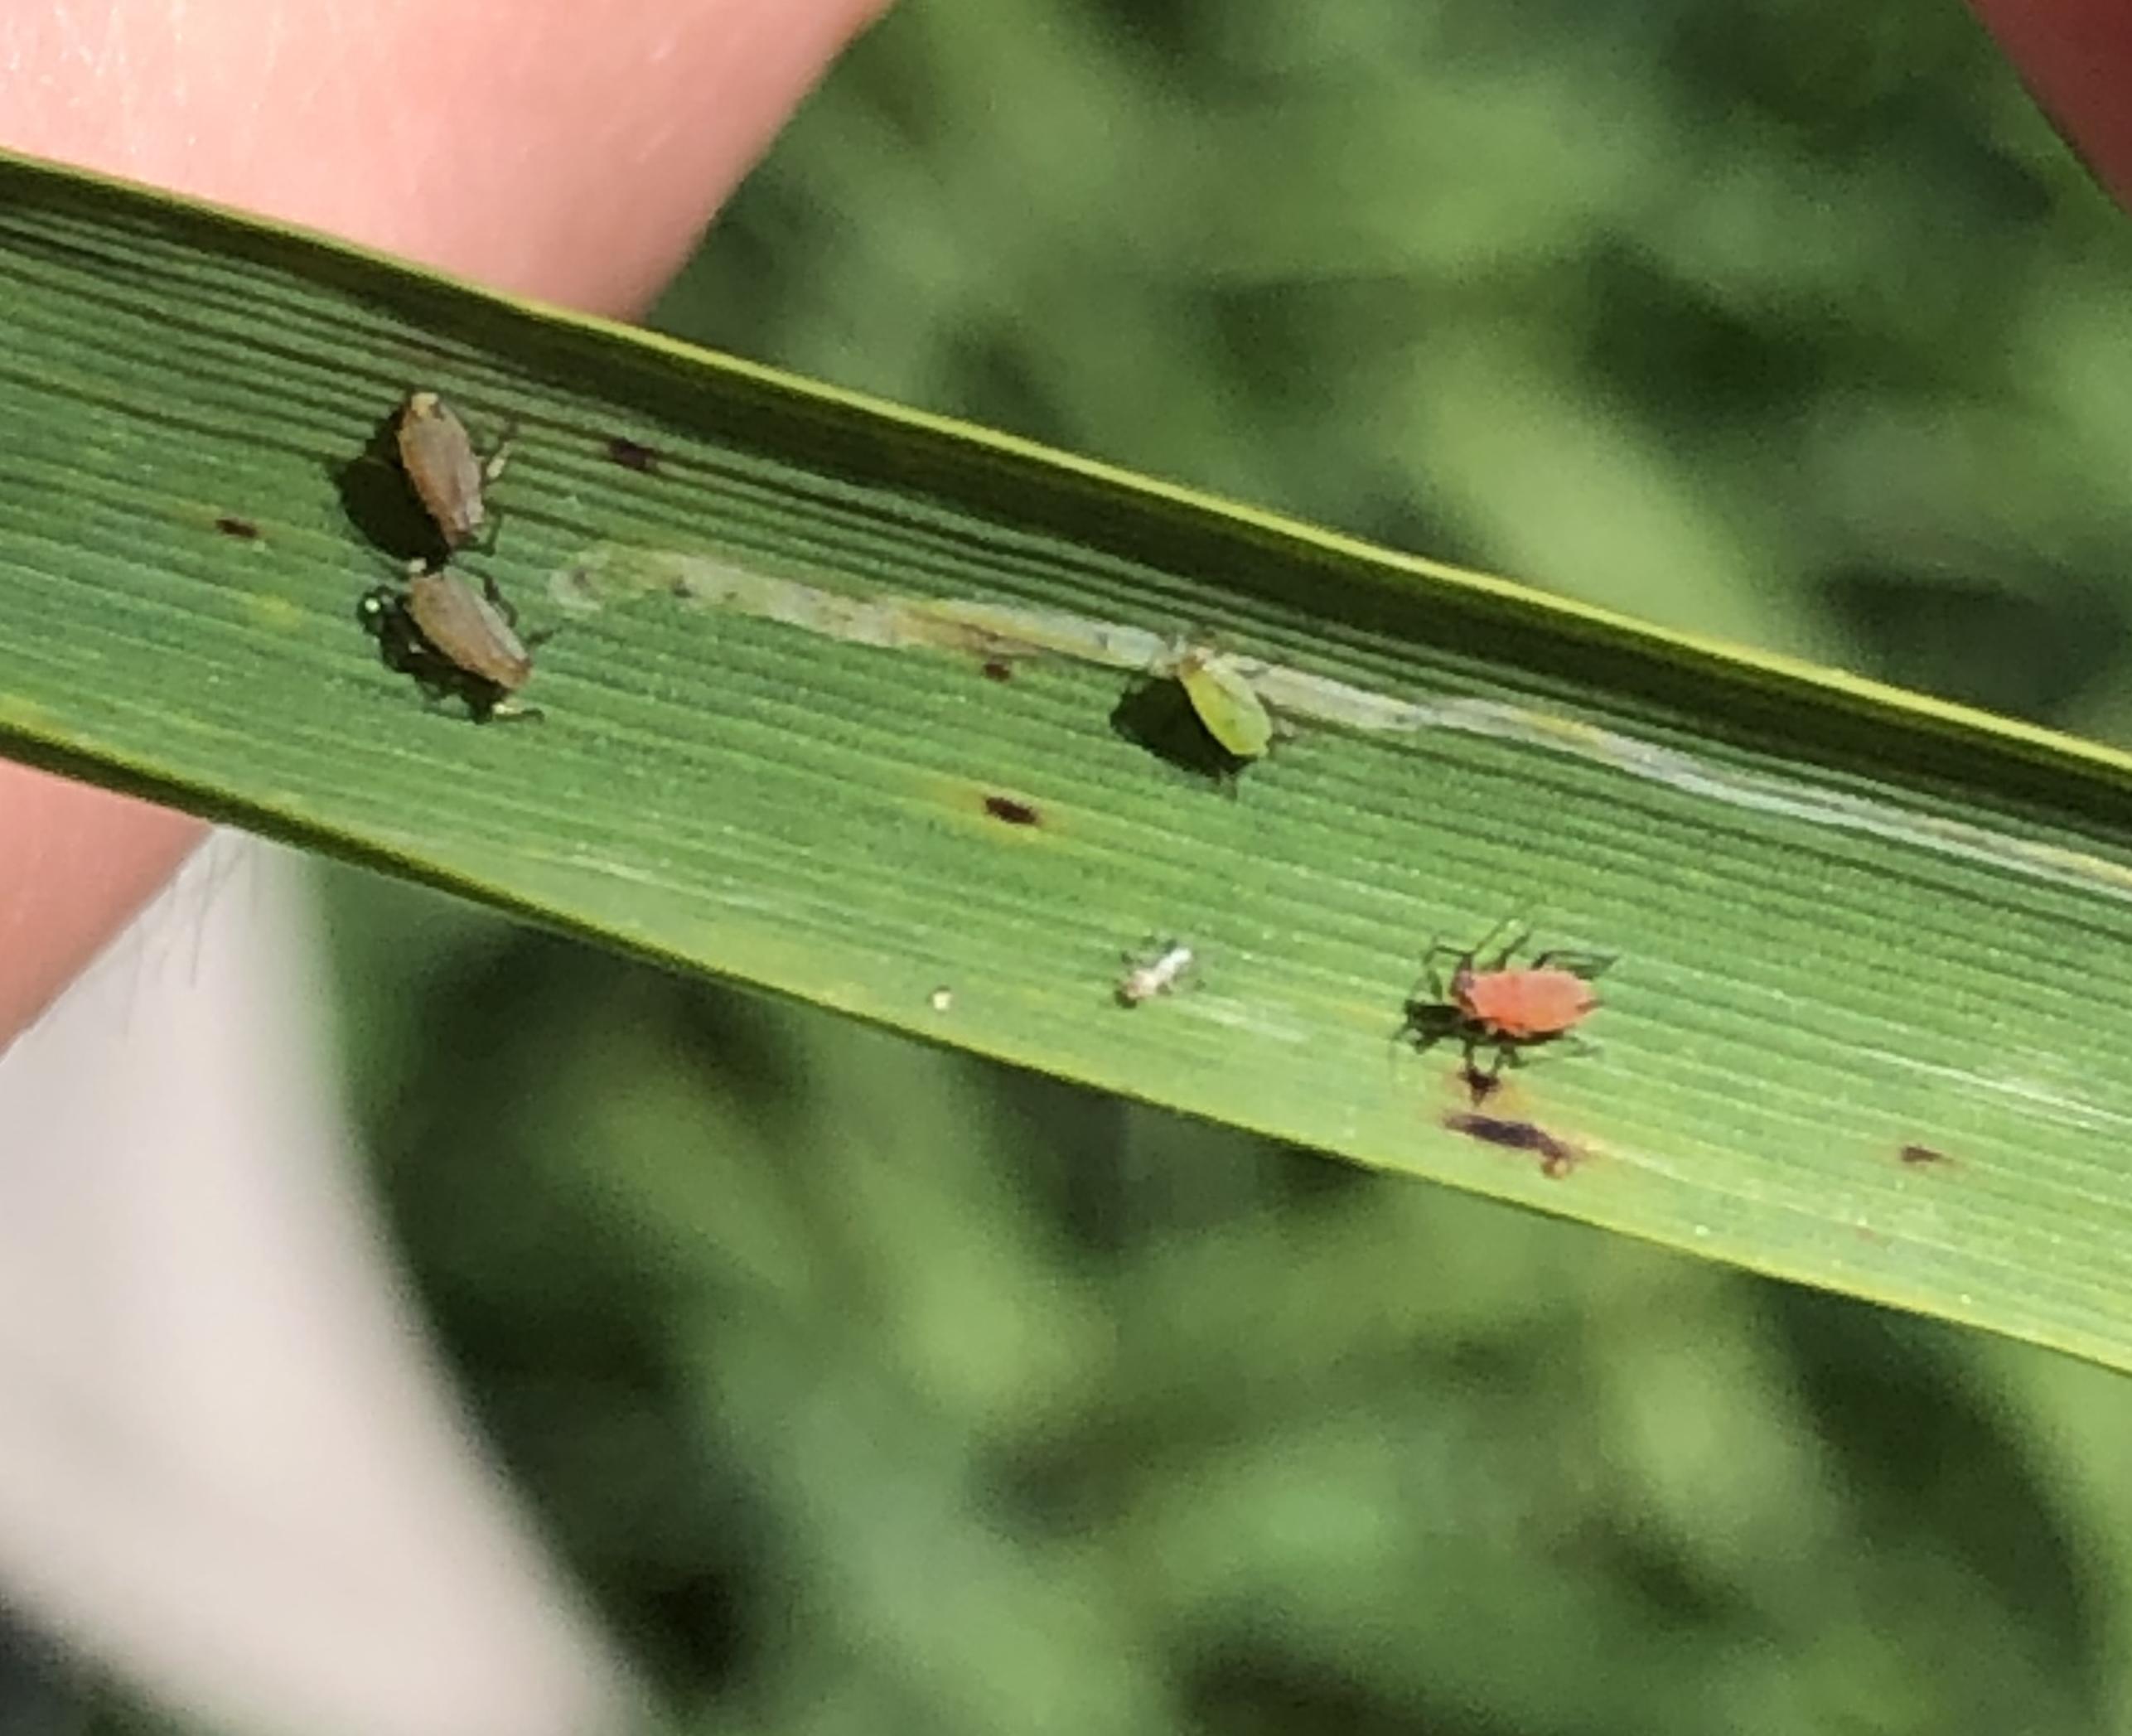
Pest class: english_grain_aphid